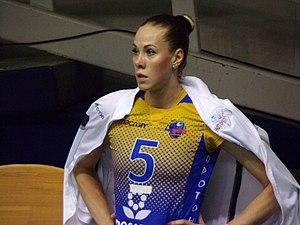
Iekaterina Nikolaïevna Orlova est une joueuse de volley-ball russe née le 21 octobre 1987 à Kaliningrad. Elle mesure 1,93 m et joue au poste de centrale. Elle totalise 5 sélections en équipe de Russie.